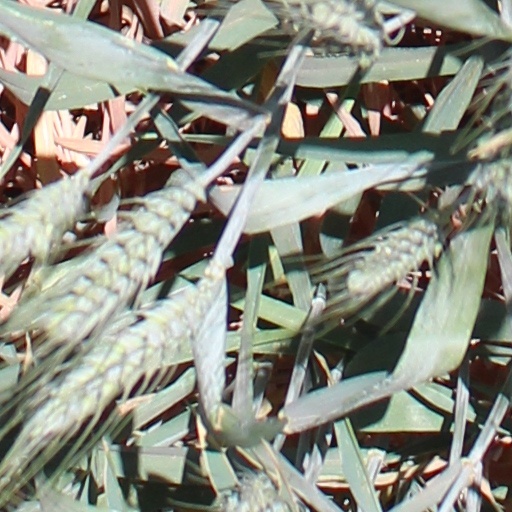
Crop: wheat